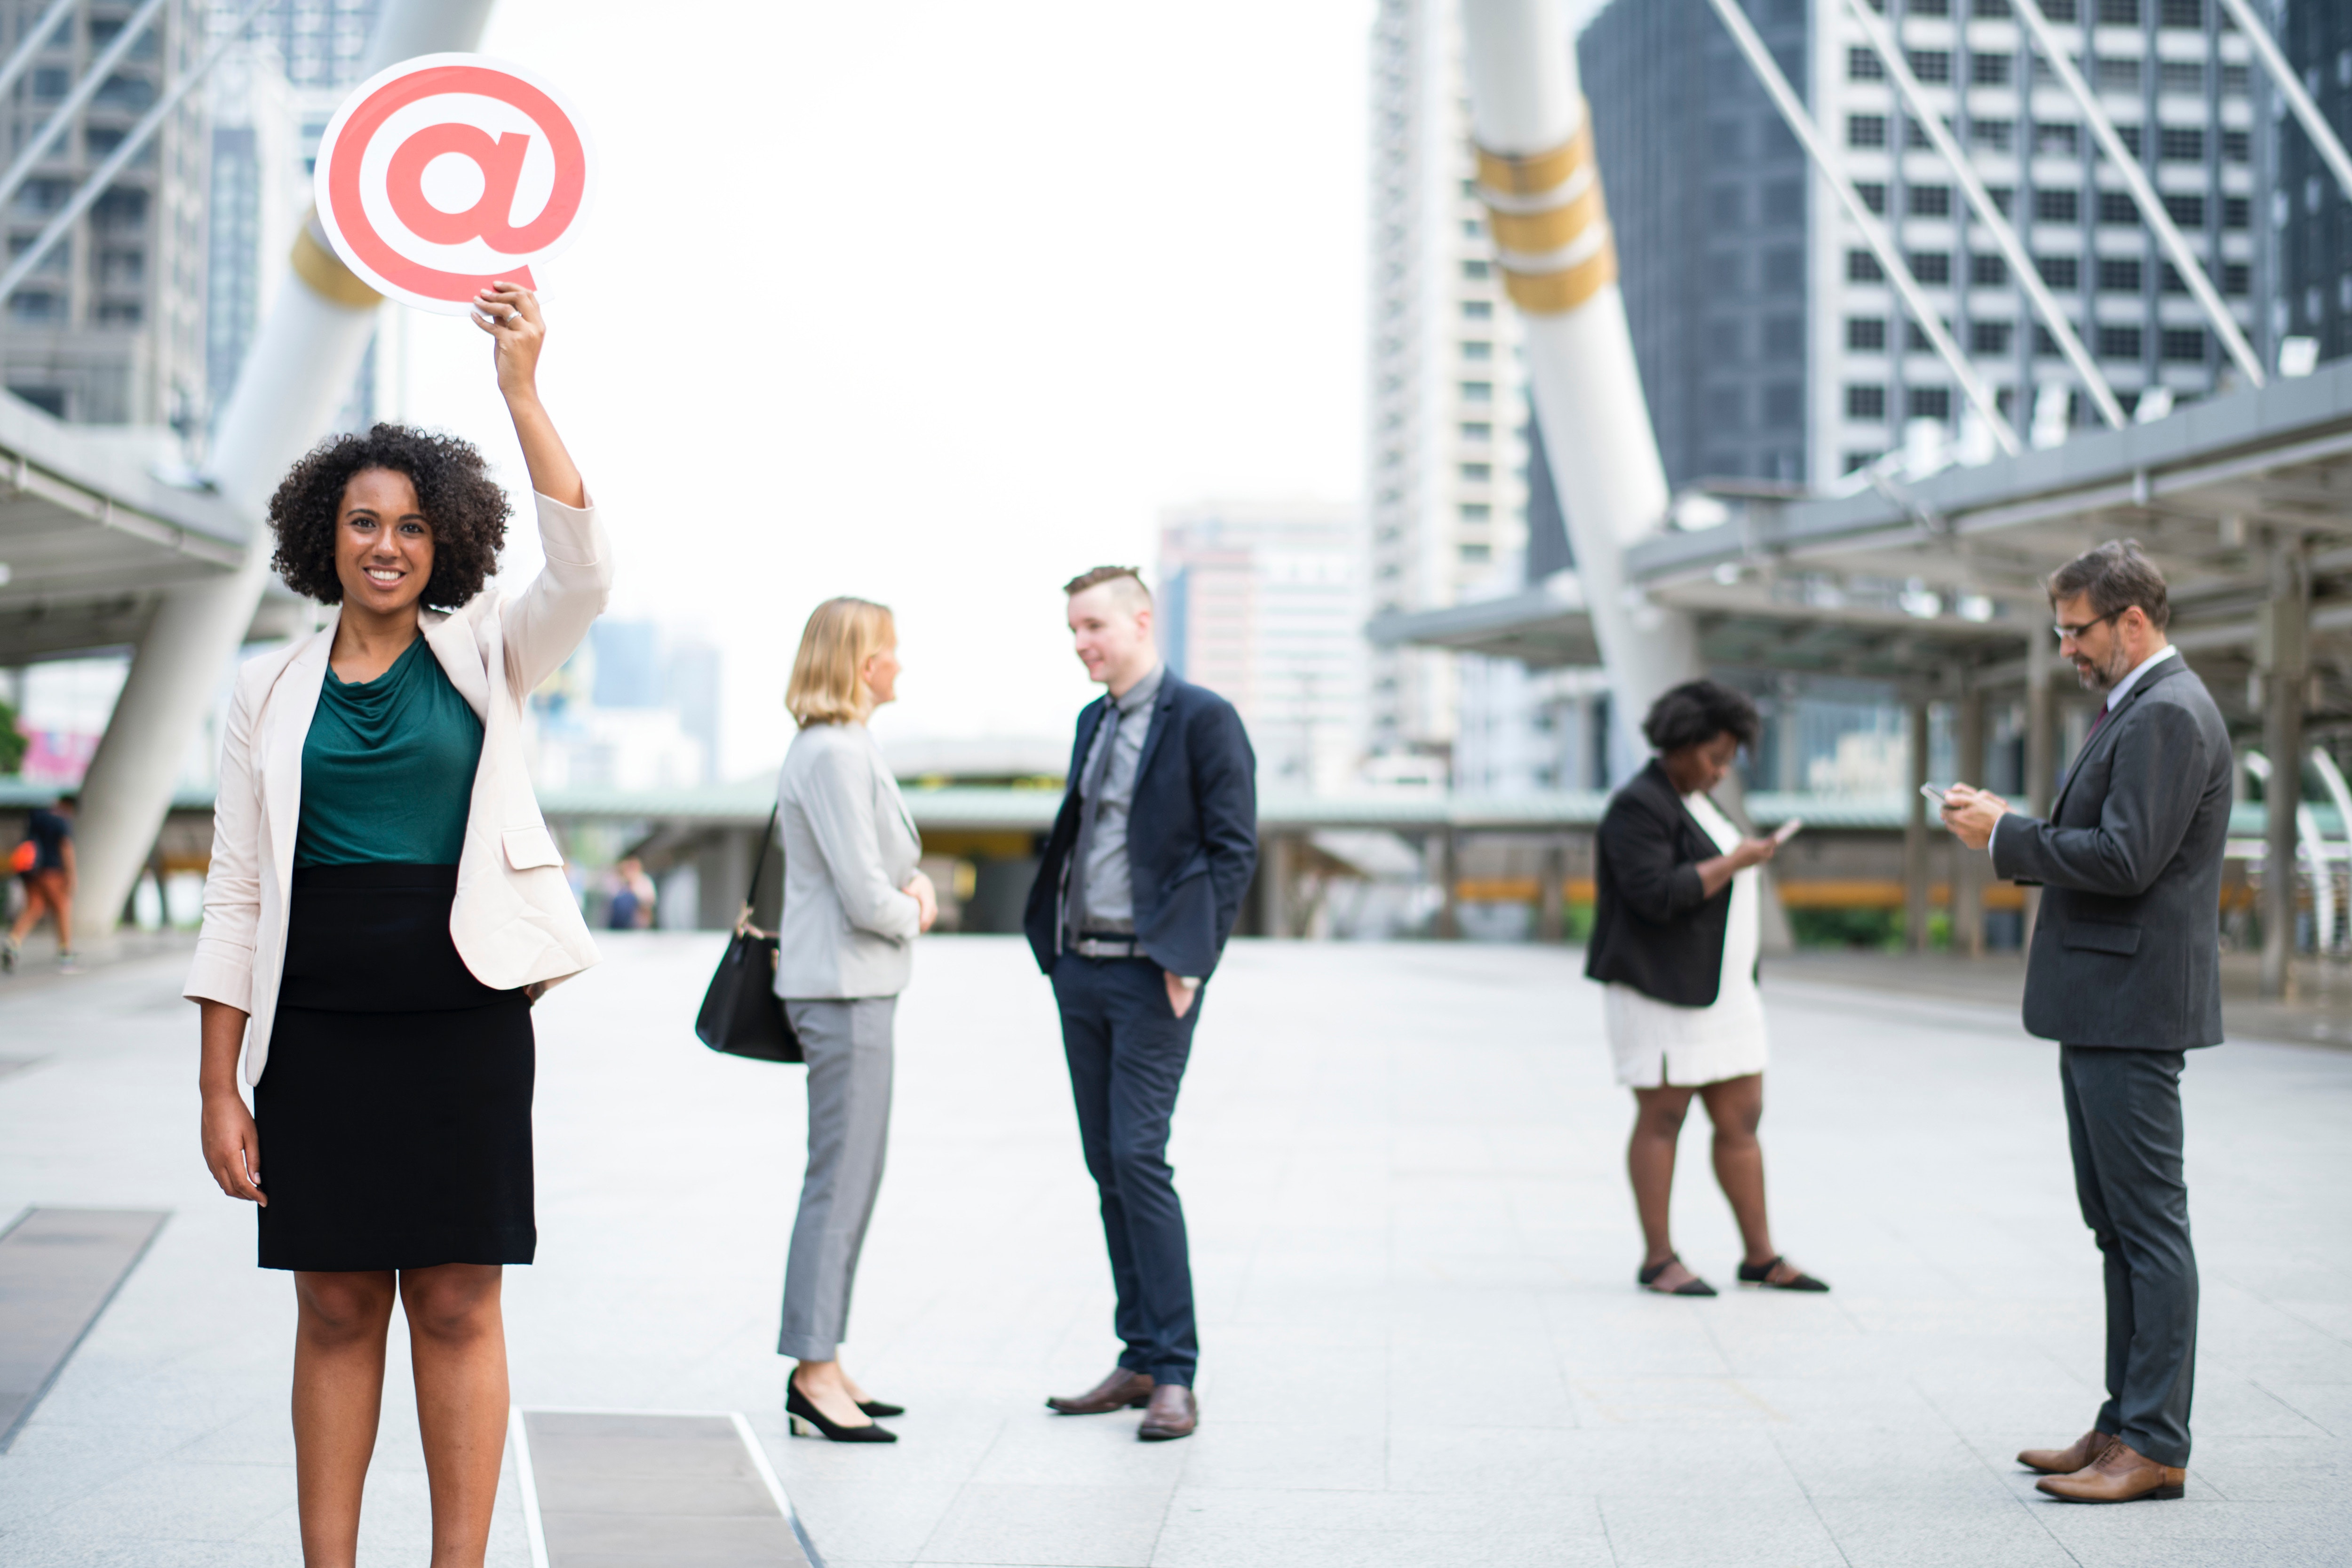
photograph, product, yellow, businessperson, white collar worker, design, photography, event, metropolitan area, architecture, city, team, company, tourism, travel, business, suit, advertising, ceremony, job